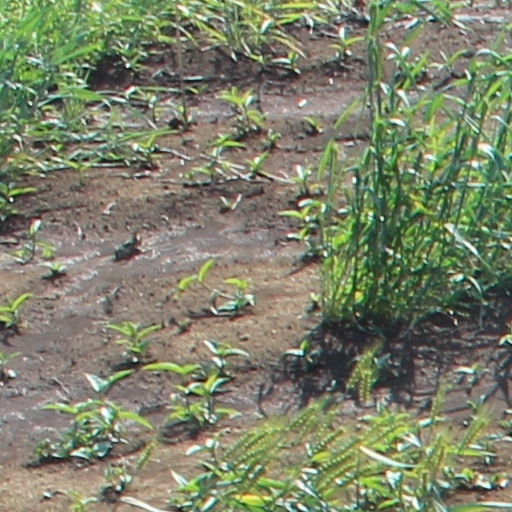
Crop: wheat